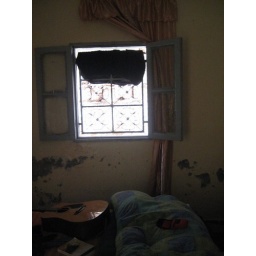
window in house